Parish of Yarraba

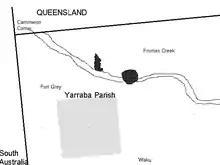
Map of Yarraba Parish (Pool County) Far Western New South Wales.

The Parish of Yarraba is a remote civil parish of Poole County in far North West New South Wales.